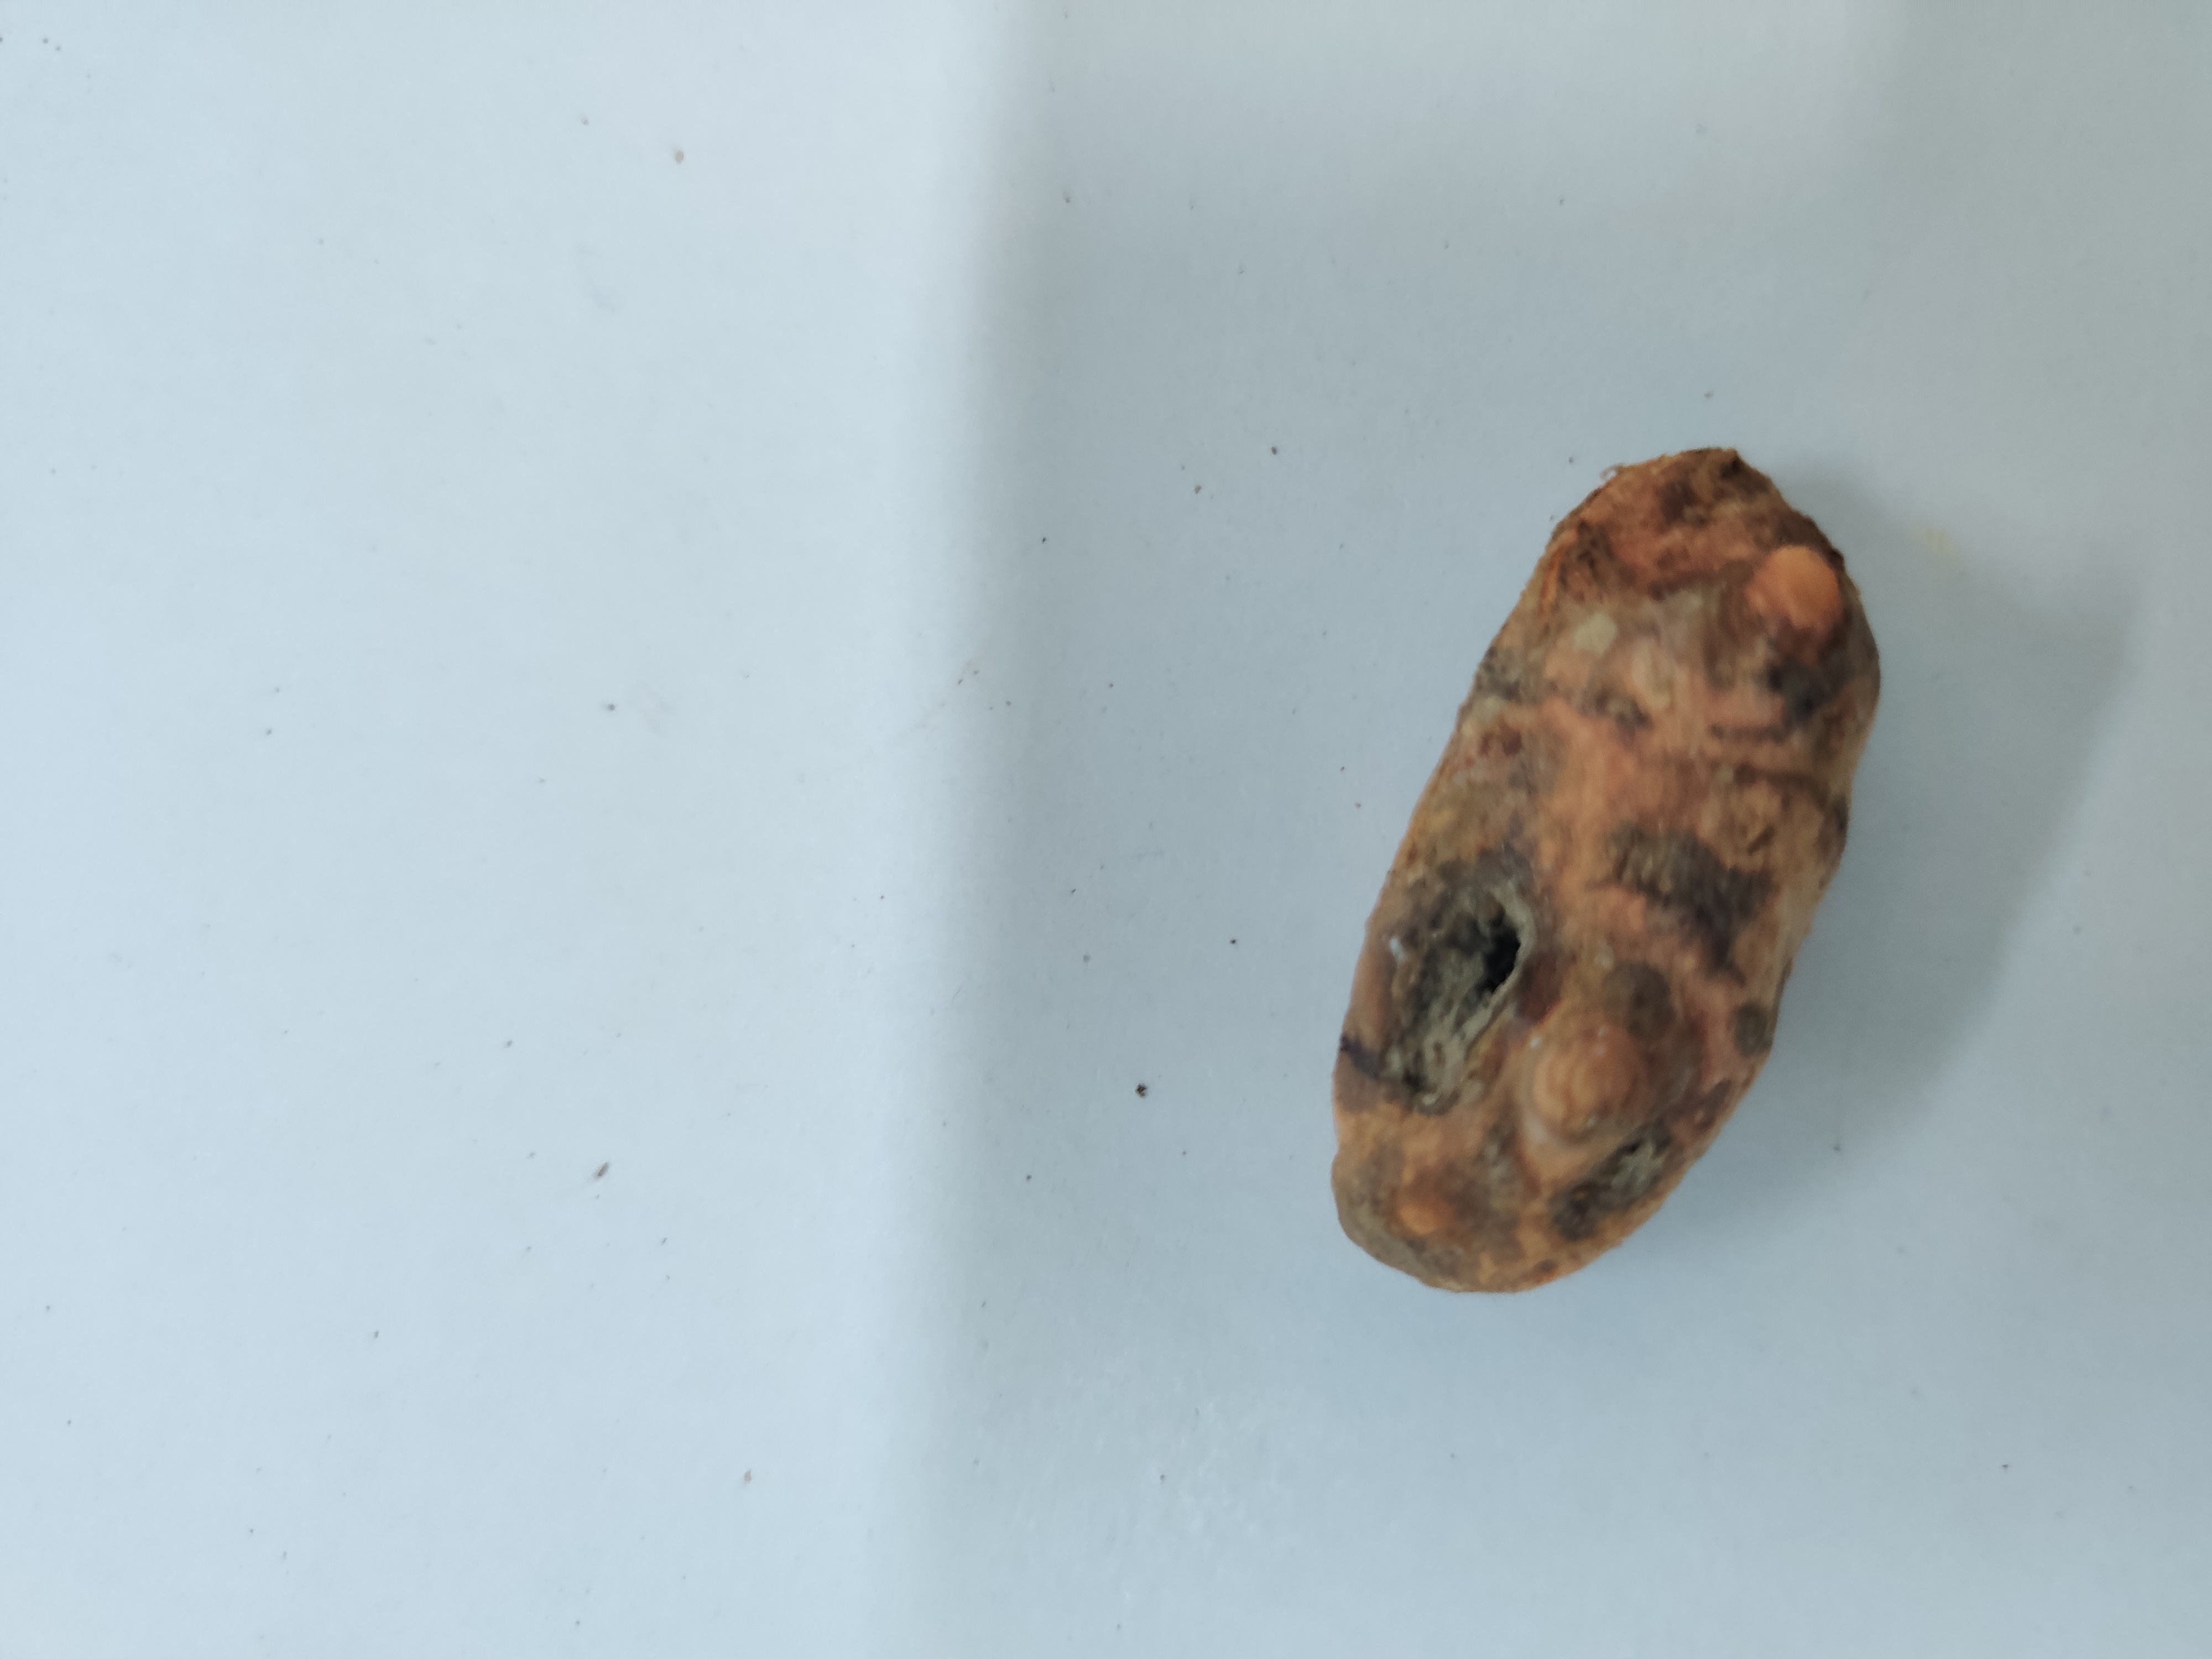
Crop: Turmeric
Condition: Severely Damaged